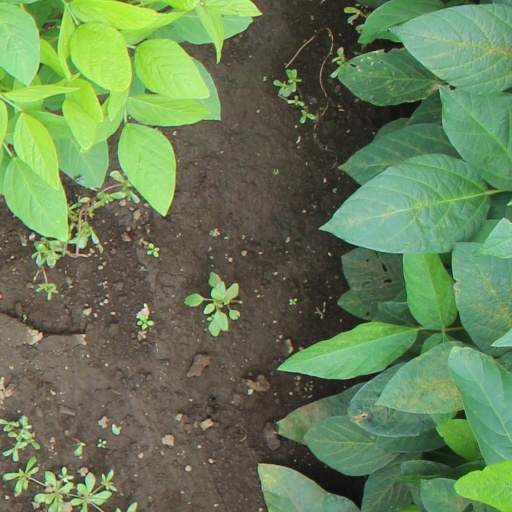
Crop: soybean